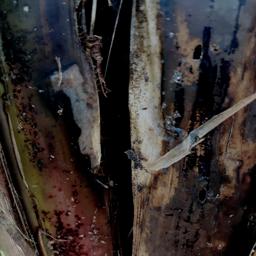
Label: PSEUDOSTEM WEEVIL